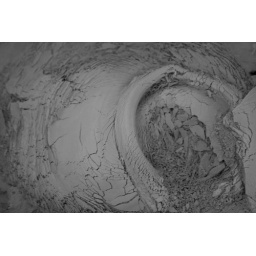
clay bowl in water